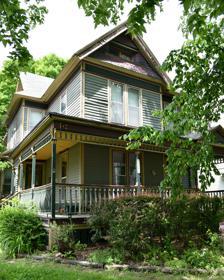
Building: Professor Charles O. Denny House
Country: United States of America
Year built: 1893
Historic house in Iowa, United States United States historic place Professor Charles O. Denny House U.S. National Register of Historic Places Show map of Iowa Show map of the United States Location 1084 25th St. Des Moines, Iowa Coordinates 41°35′51.4″N 93°39′04.5″W / 41.597611°N 93.651250°W / 41.597611; -93.651250 Area less than one acre Built 1893 Architectural style Late Victorian MPS Drake University and Related Properties in Des Moines, Iowa, 1881--1918 MPS NRHP reference No. 88001329 Added to NRHP September 8, 1988 The Professor Charles O. Denny House is a historic building located in Des Moines, Iowa , United States.   It is a 2½-story dwelling that follows an irregular plan. It features a hipped roof with gablets and additional gables , fishscale shingles, bargeboards , reeded panels that form the cornice , and a wraparound porch with a pedimented entry. The property on which it stands is one of ten plats that were owned by Drake University . The University sold the lot to C.O. Denny in 1892, and he had the house built the following year.  Denny was a Latin professor at Drake and lived nearby.  He seems to have bought the property for speculative purposes.  Its significance is attributed to the effect of the University's innovative financing techniques upon the settlement of the area around the campus. The house was listed on the National Register of Historic Places in 1988. References